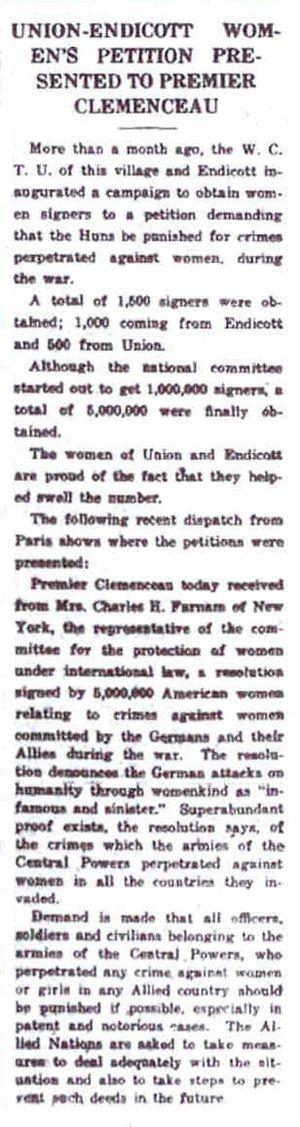
Article rapportant la remise à Georges Clemenceau de la pétition contre le viol de guerre signée par cinq millions de femmes américaines.
La pétition de cinq millions de femmes américaines contre le viol de guerre est un document de protestation contre le viol de guerre paraphé par cinq millions de femmes des États-Unis et remis le 15 avril 1919 à Georges Clemenceau président de la Conférence de paix de Paris.